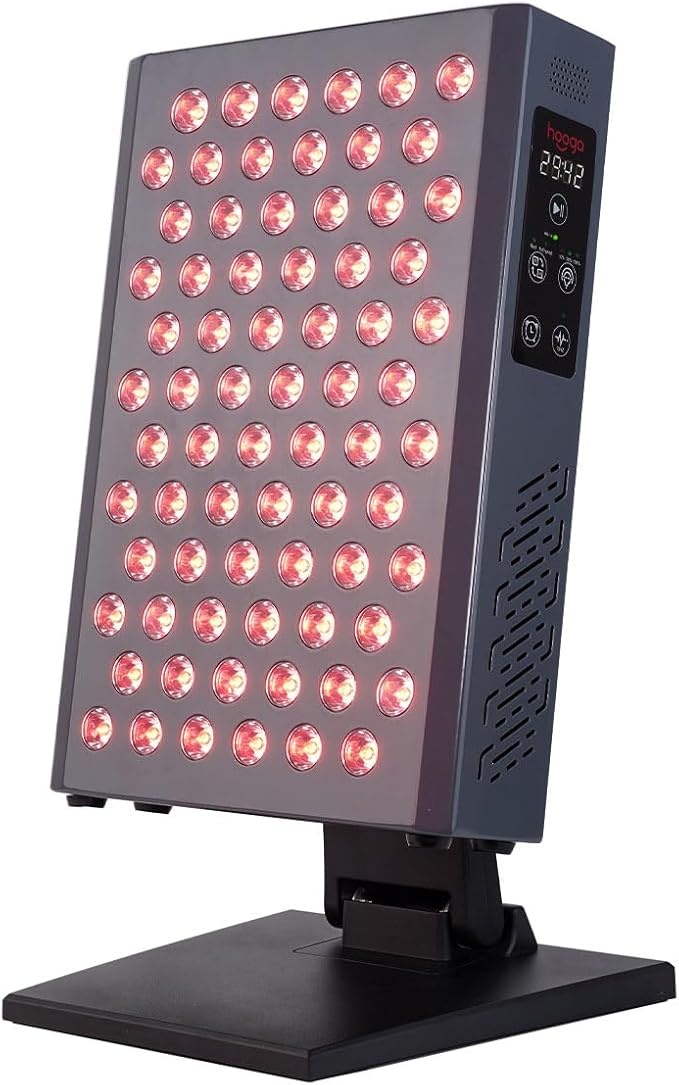
Hooga Red Light Therapy, Red Near Infrared LED Panel, 72 Quad Chip Flicker Free LEDs, Ultra Series, Clinical Grade Device for Energy, Pain, Skin, Recovery, Sleep, Performance. ULTRA360.
About This ULTRA Series Red Light Therapy: Our ULTRA series panels are our most advanced and powerful red light therapy panels. They feature flicker-free, 4 chip LEDs for even higher irradiance and optimal coverage, plus a built-in digital timer with brightness adjustment and optional pulse functionality. ULTRA series panels can be connected together to build out a large, full body set up. Red Light Therapy Benefits: Red light therapy can be helpful for your skin, energy levels, pain relief, athletic performance and recovery, sleep quality, mental clarity, relaxation, and overall well-being. The panels can be used while working out, watching TV, studying, relaxing, or lying down. Choose between the red wavelengths, the near infrared wavelengths, or both at the same time! Quad Chip LEDs: Our ULTRA series panels emit four proven wavelengths: 630nm 660nm 810nm and 850nm. Each LED has four chips, one of each wavelength for higher power and even coverage. These wavelengths are ideal for skin health, increased blood flow, enhanced recovery, improved mental clarity, pain relief, sleep optimization and more! Powerful Irradiance For Quick Treatments: Irradiance is the measurement of power output or brightness. Through the use of extra powerful quad chip LEDs, the ULTRA series delivers very high power output or irradiance. In less than ten minutes, from the comfort of your own home, you can experience all the amazing benefits red and near infrared light has to offer! Perfect Gift for Any Occasion: Give the gift of health and wellness with our red light therapy panel! Ideal for holidays, birthdays, anniversaries, or just because. Whether for your spouse, sibling, parent, or friend, it’s a thoughtful way to promote relaxation, pain relief, and skin health.
Brand: Hooga
Category: Health & Beauty > Health Care > Light Therapy Lamps